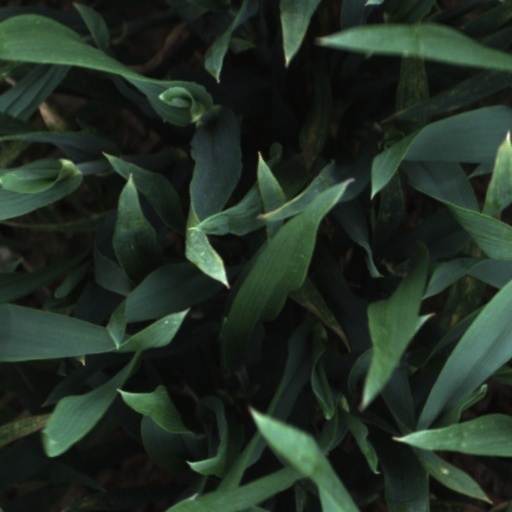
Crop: wheat